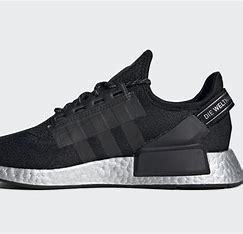
Brand: Adidas
Model: NMD R1 V2